Otomat

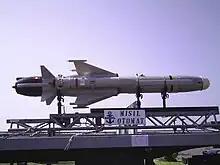
Otomat Mk.2 in service with the Peruvian Navy. Note the lateral boosters and the air intakes at mid fuselage.

The Otomat is a long-range anti-ship missile capable of reaching around at an average speed of . It is stored and launched in a fiberglass box which weighs fully loaded. This container has a rectangular shape to accommodate the fixed wings of the missile and an inclination of 15 degrees. At launch, the boosters propel the missile up to a height of before the main engine starts and a descent to is made. Otomat Mk2 missiles have a data-link for mid-course updates. They are designed to strike their targets in a dive or in a sea-skimming mode at an altitude of with a warhead capable piercing up to of steel. The warhead is designed to explode inside the ship with the force of the explosion directed to the bottom of the target ship.